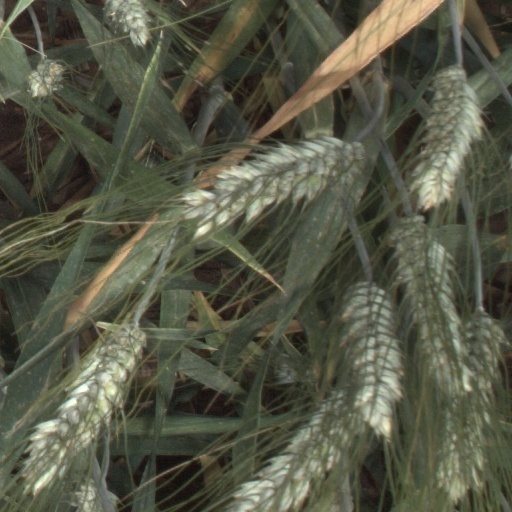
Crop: wheat